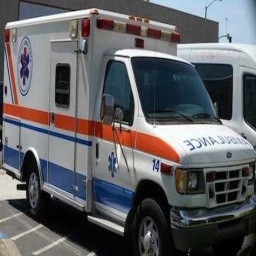
Label: ambulance